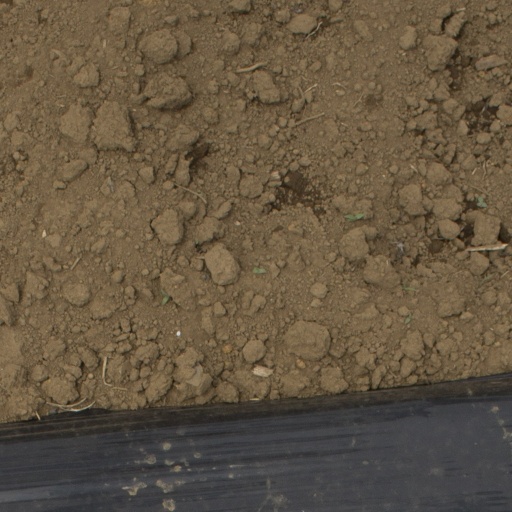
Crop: Jerusalem artichoke